Chisos Mountains

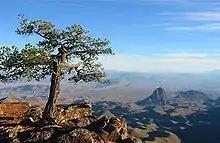
View from the South Rim.

The Chisos Mountains are located in Big Bend National Park. The range of mountains extends twenty miles from Punta de la Sierra in the southwest to Panther Junction in the northeast. An extensive trail system and permit-required backcountry campsites are maintained by Big Bend National Park for its visitors. The Northeast Rim and Southeast Rim trails are closed from February 1 through May 31 along with some of the backcountry campsites along these trails to protect the local peregrine falcon population.